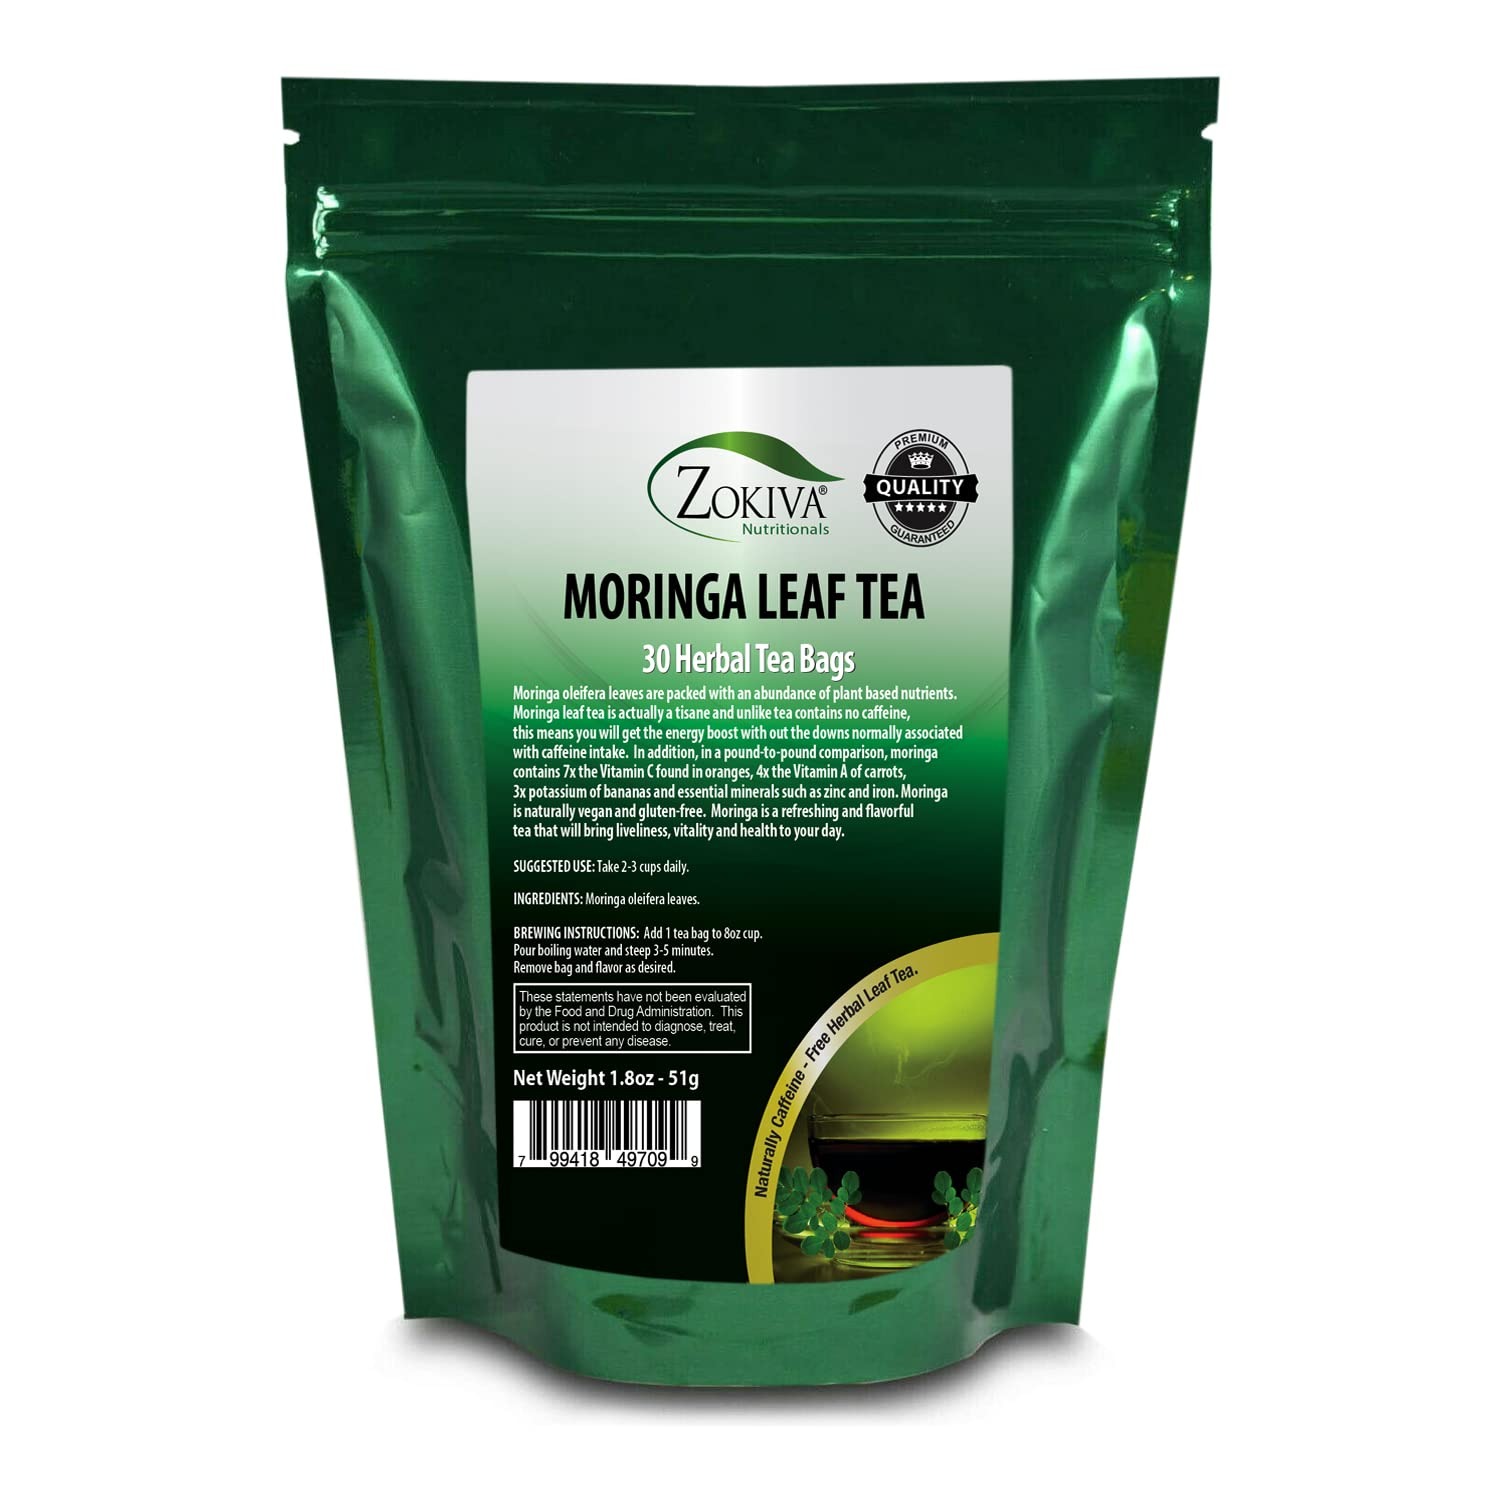
Item Name: Moringa Tea 30 Organic Tea Bags - A Natural Caffeine-Free Source for Vitamins, Minerals & Antioxidants - Great Vegan Energy Booster by Zokiva Nutritionals
Bullet Point 1: Zokiva's Moringa Tea is a 100% pure dried Moringa leaf, boasting 30% plant-based protein, 90+ all-natural vitamins and minerals, all 8 essential amino acids.
Bullet Point 2: Moringa tea contains calcium, potassium, iron, zinc and Vitamins A, K and C.
Bullet Point 3: Moringa has been selected by numerous NGOs for their food programs in developing nations to fight malnutrition and starvation.
Bullet Point 4: Our Moringa tea is steeped and rapidly absorbed into the bloodstream for an instant energy boost.
Bullet Point 5: Moringa leaf tea is Caffeine-free, vegan and gluten-free, Nature's Moringa Tea is a natural and healthy alternative to traditional energy drinks.
Product Description: Boost your energy levels with our Moringa tea. Each moringa tea bag is filled with 100% pure dried Moringa leaf that can be steeped and rapidly absorbed into the bloodstream. This amazing nutrient-dense gift from nature has been used as a dietary supplement for thousands of years by different cultures across the globe. The Moringa “Miracle Tree” boasts an amazing 30% plant-based protein, 90+ all-natural vitamins and minerals, all 8 essential amino acids, 46 powerful antioxidants, omega’s 3, 6 and 9, calcium, potassium, iron, zinc and Vitamins A, K and C. In addition, moringa tea is naturally caffeine-free, vegan and gluten-free. Its no wonder Moringa has been selected by a number of NGO's for their food programs in many developing nations to fight malnutrition and starvation. Moringa is possibly the most the most nutrient dense superfood discovered on earth. Start your day with Moringa and get the energy blast you need to get through the day. In conclusion, our premium Moringa tea is a healthy and refreshing alternative to traditional tea. With its numerous health benefits, impressive nutritional profile and invigorating taste, it is perfect for anyone looking for a flavorful and healthy beverage. Try it today and experience the benefits for yourself!
Value: 30.0
Unit: count

Price: 12.45